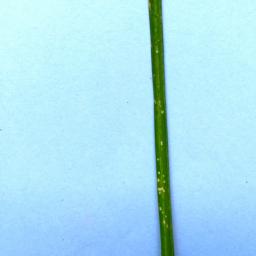
Label: Rice___Leaf_Blast